John Mowbray, 2nd Duke of Norfolk

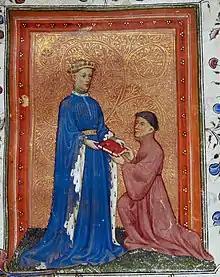

John de Mowbray, 2nd Duke of Norfolk, 3rd Earl of Nottingham, 8th Baron Mowbray, 9th Baron Segrave KG, Earl Marshal (139219 October 1432) was an English nobleman and soldier. He was a younger son of the first Duke of Norfolk and Lady Elizabeth Fitzalan, but inherited his father's earldom of Norfolk (but not the dukedom) when his elder brother rebelled against King Henry IV and was executed before reaching the age of inheritance. This and the fact that his mother lived to old age and held a third of his estates in dower, meant that until the last few years of his life he was, although an important political figure, poorly-off financially.